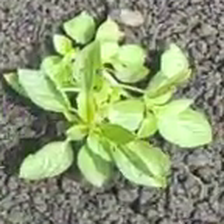
Weed species: Lamber_Quarter_plant(Chenopodium )